Grand Admiral Thrawn

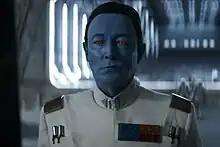
Lars Mikkelsen as Grand Admiral Thrawn in "Ahsoka", the character's first live-action appearance

Grand Admiral Thrawn is mentioned by Ahsoka Tano in the Disney+ series "The Mandalorian" in "" (2020) as the master to Morgan Elsbeth, the Magistrate of Corvus. He is mentioned again in "" (2023) during a meeting between Moff Gideon and the Shadow Council, a group of remnant Imperial warlords, who debate his rumored return and the delivery of Project Necromancer.